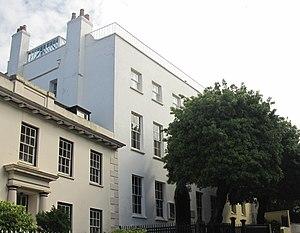
L'exil de Victor Hugo est un épisode de la vie de l'homme de lettres français Victor Hugo au cours duquel il s'exile hors de son pays, à la suite du coup d'État du 2 décembre 1851, perpétré par Louis-Napoléon Bonaparte, et son bannissement par le décret du 9 janvier 1852.